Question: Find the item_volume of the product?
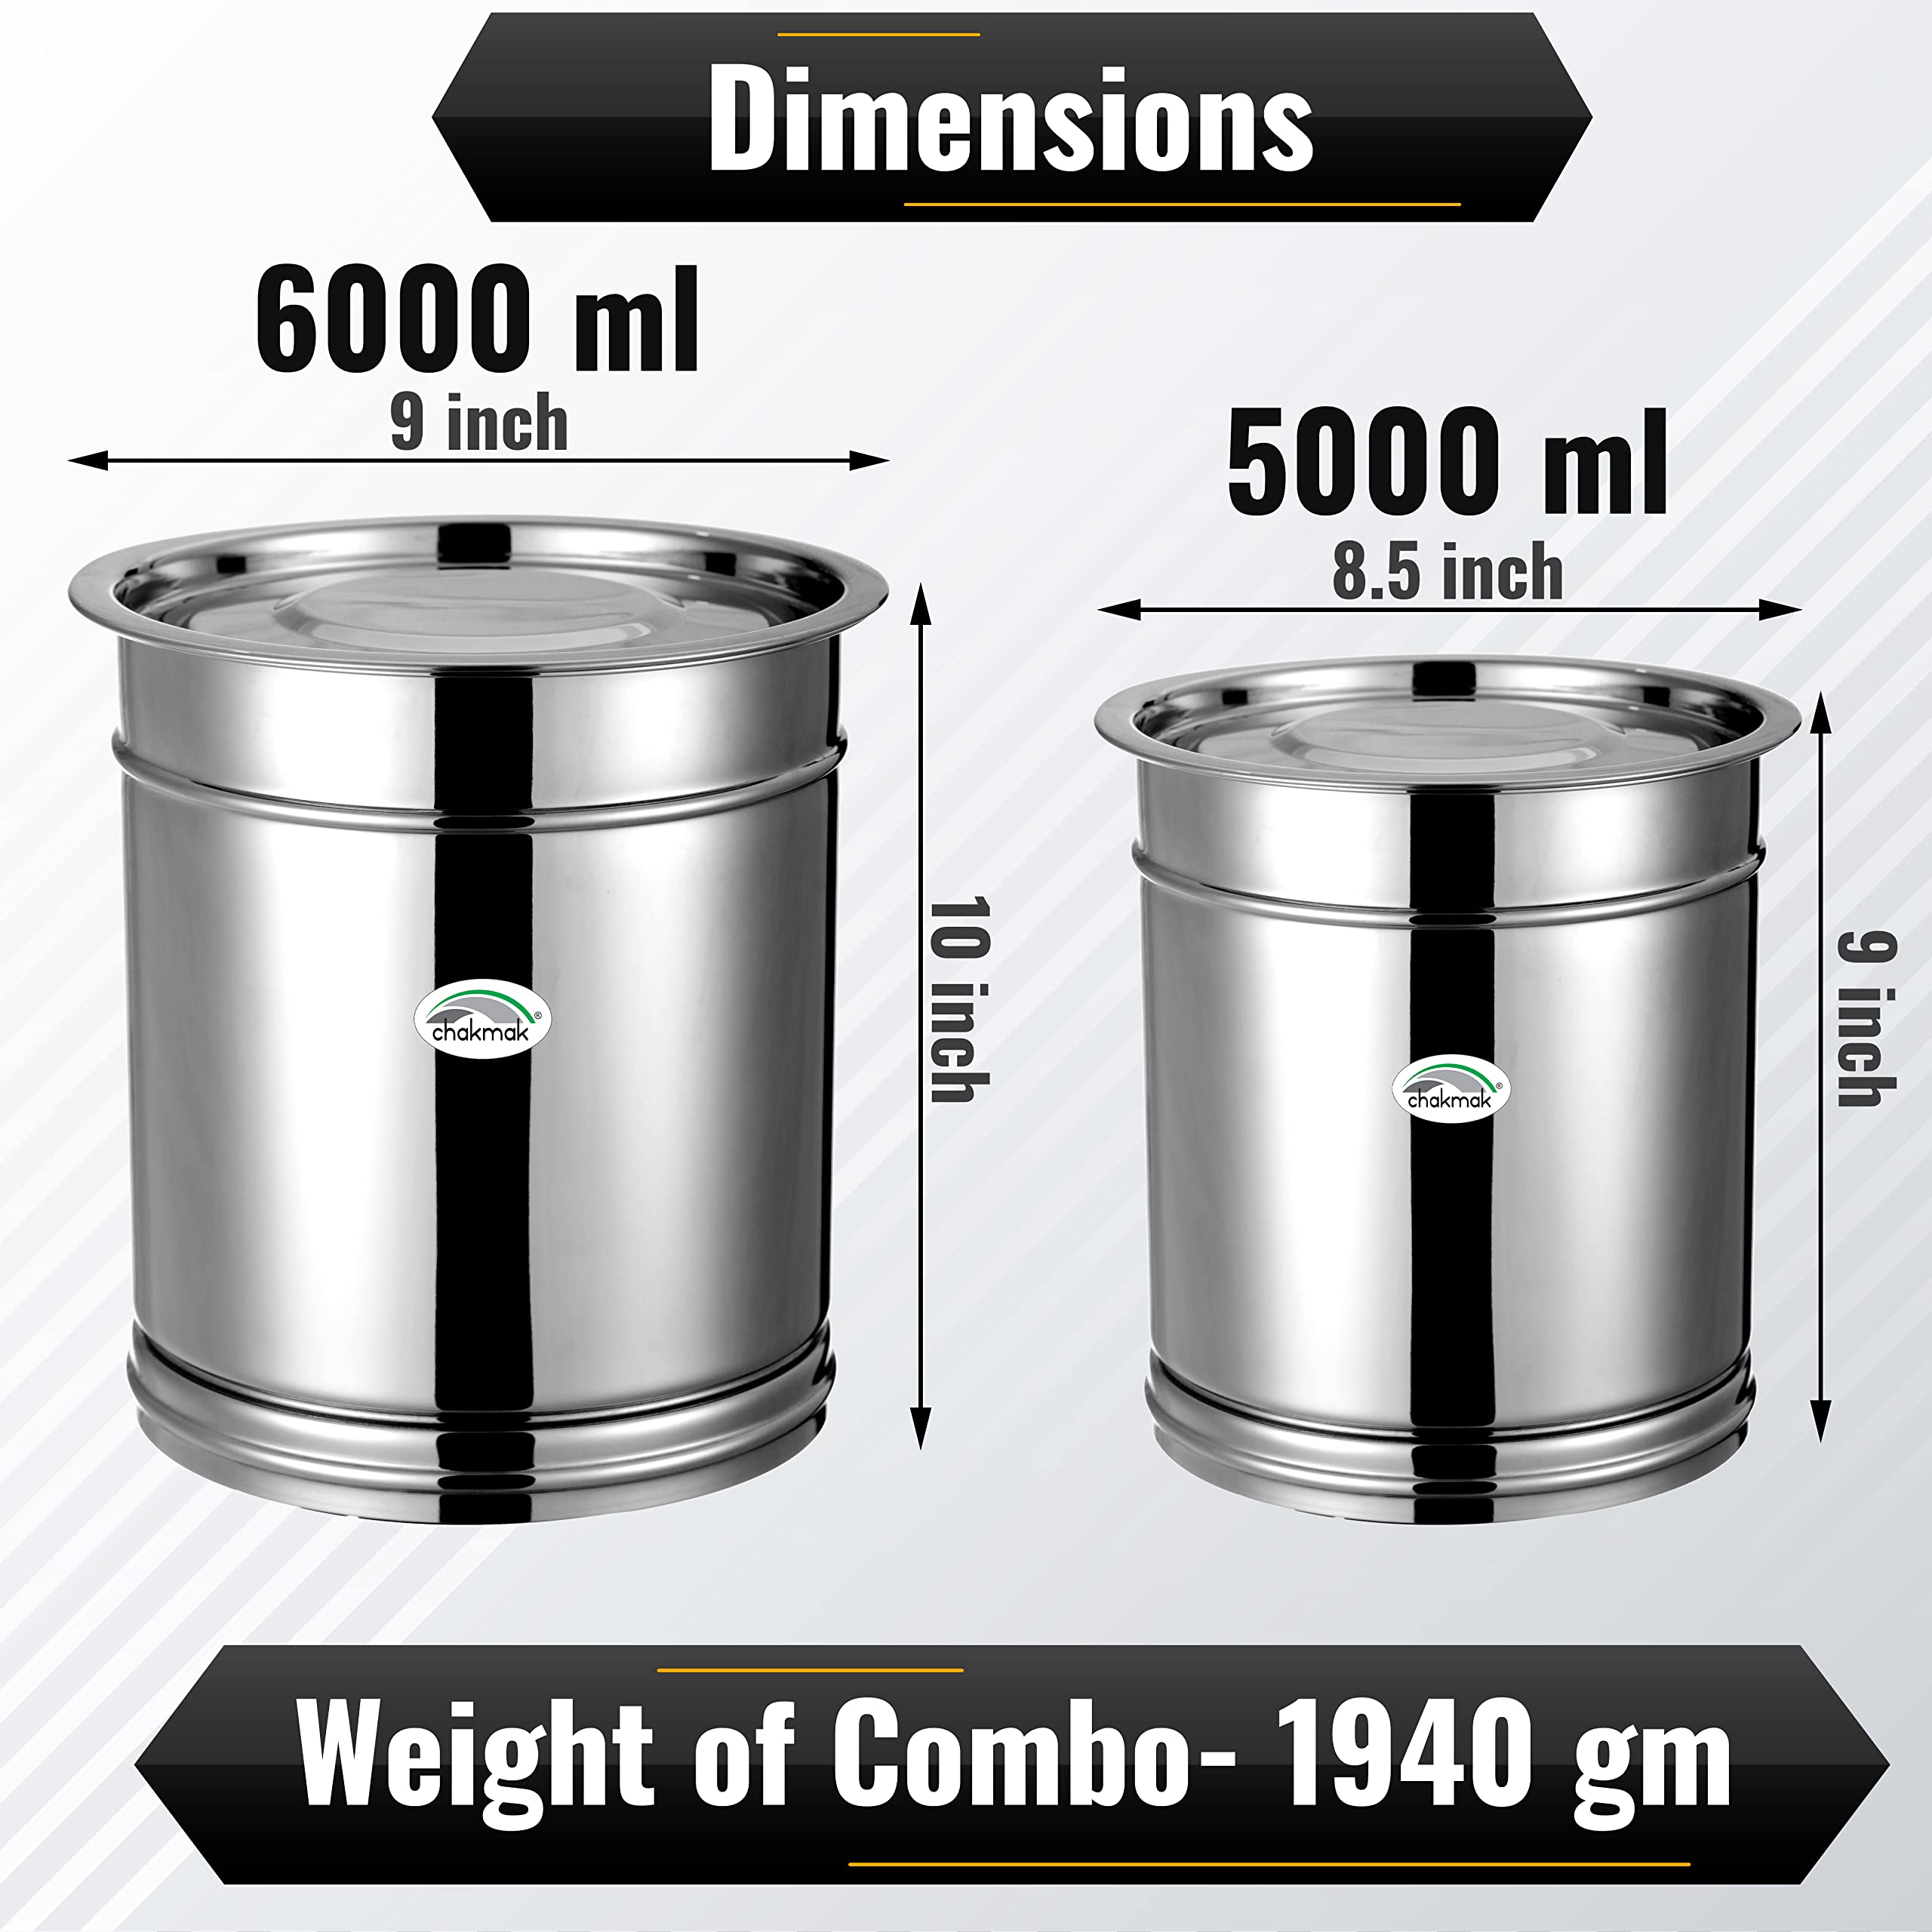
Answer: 5000.0 millilitre